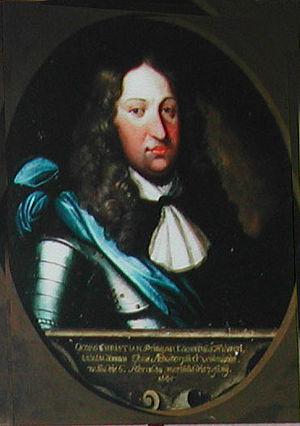
Georges-Christian est prince de Frise orientale de 1660 à sa mort. Fils du prince Ulrich II, il succède à son frère Ennon-Louis.
Cet article recense les souverains de Frise orientale.